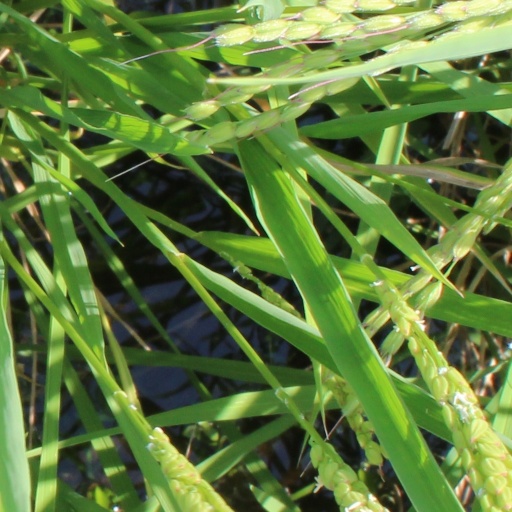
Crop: rice